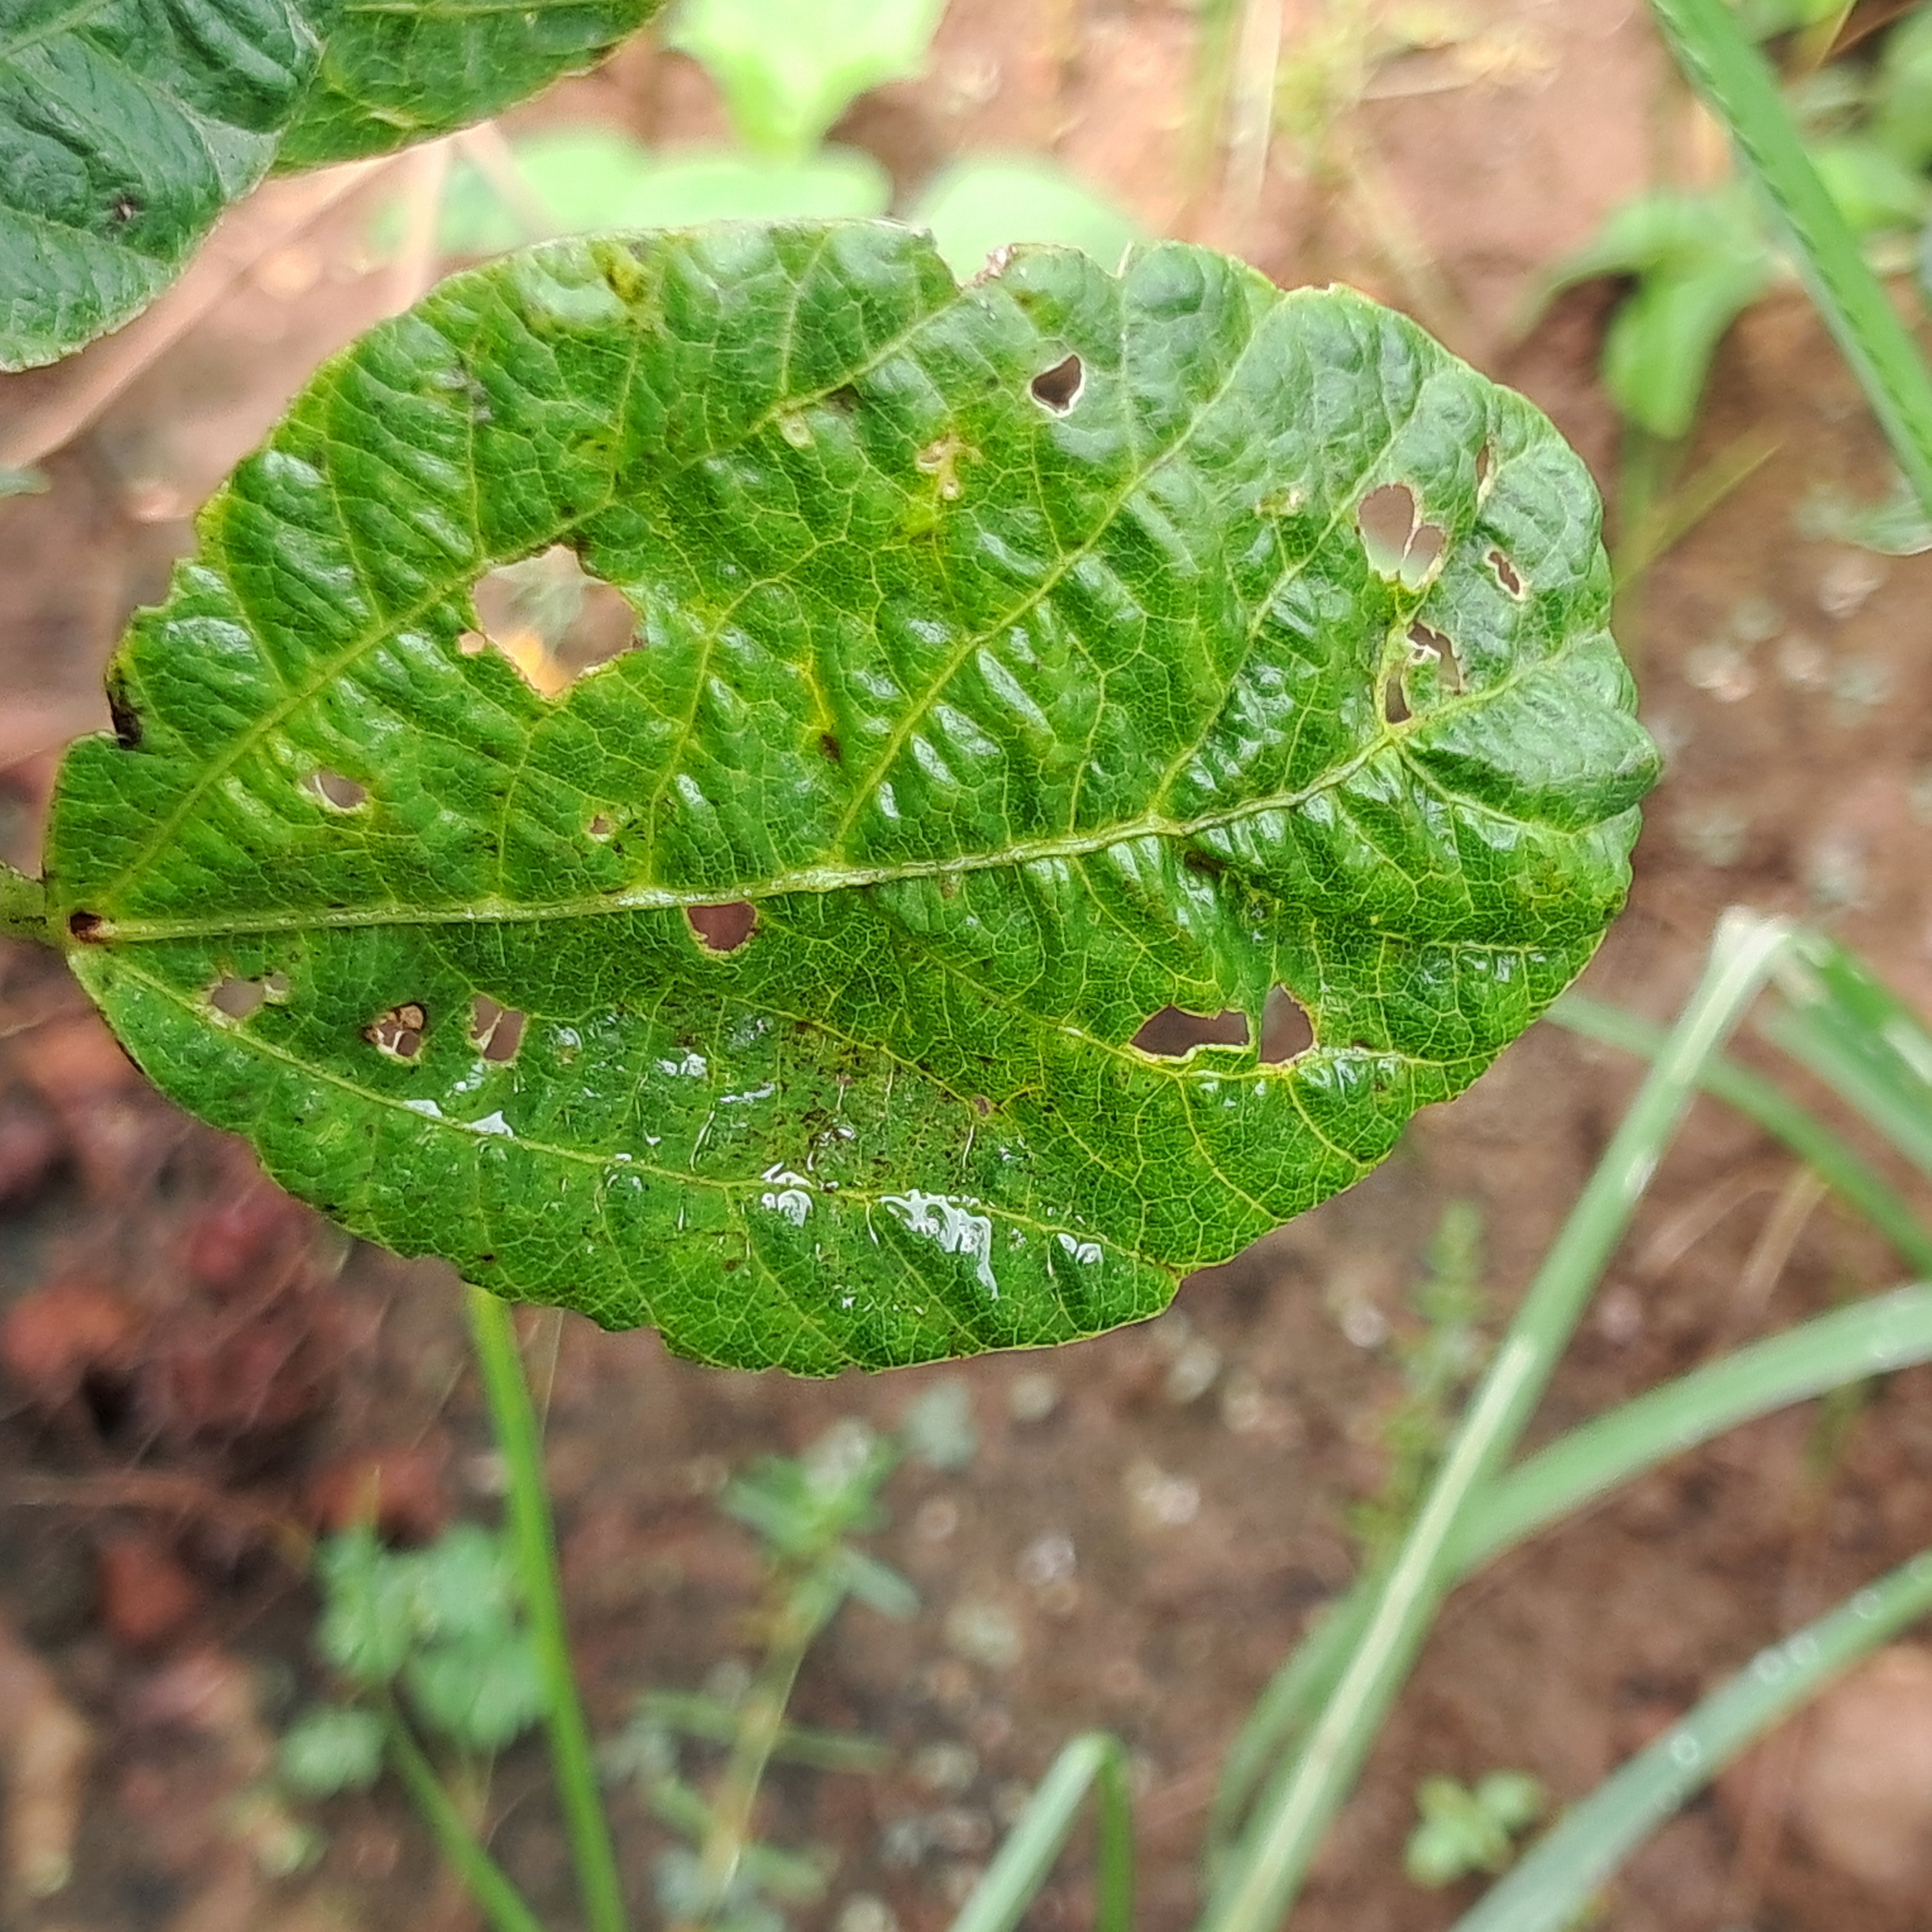
Label: Caterpillar_Semilooper_Pest